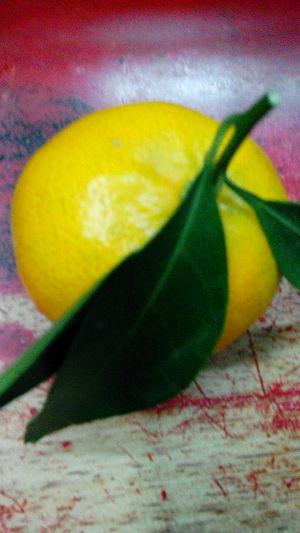
Citrus est un genre de plantes angiospermes de la famille des Rutaceae, sous-famille des Aurantioideae, tribu des Citreae, sous-tribu des Citrinae. Ce genre contient les arbres donnant les fruits communément appelés « agrumes » : orange, citron, pamplemousse, mandarine, etc.